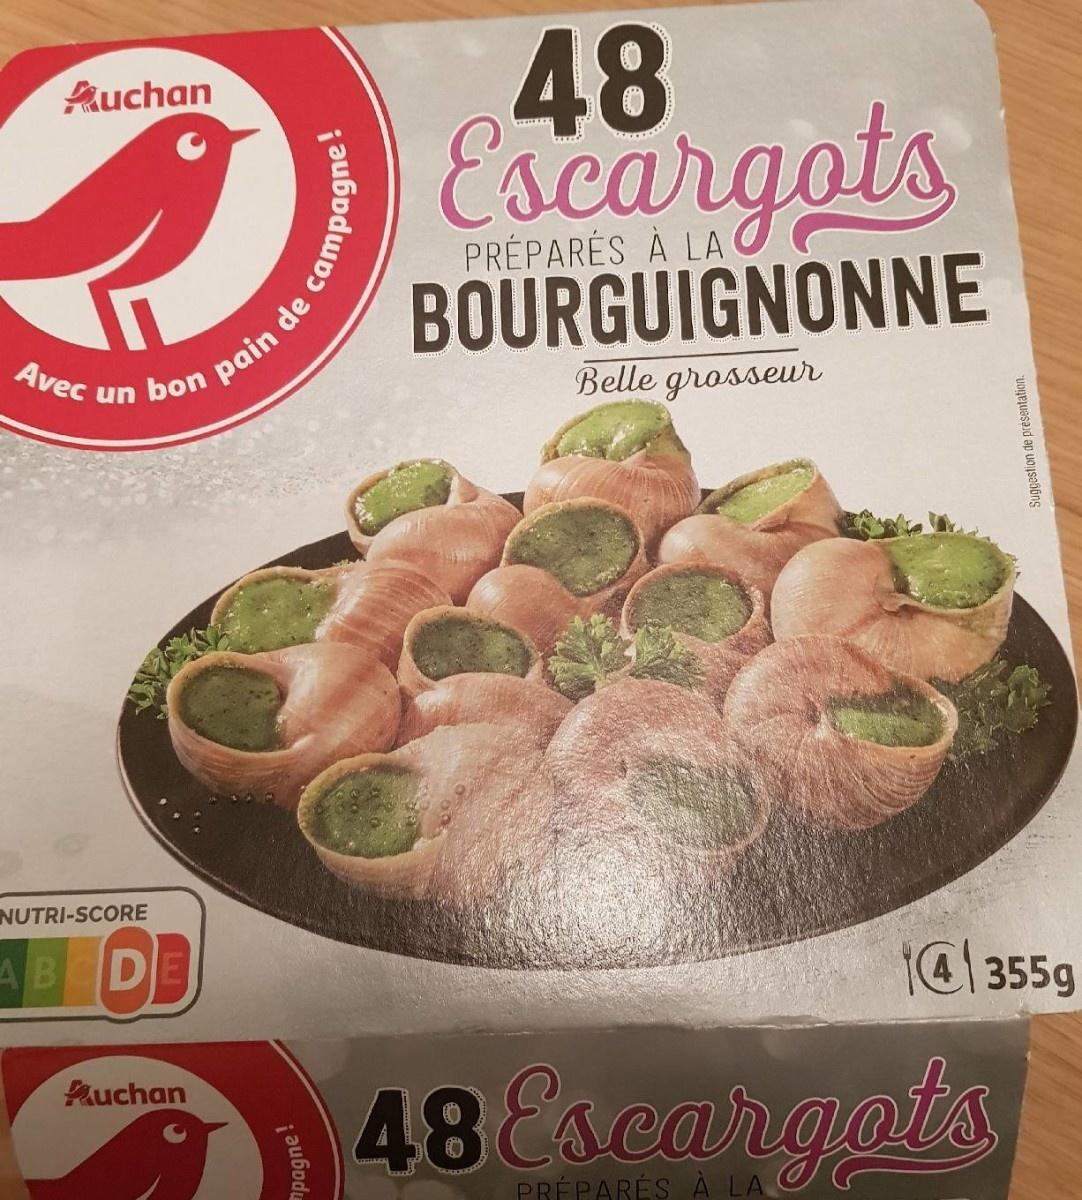
Nutri-Score label: nutriscore-d